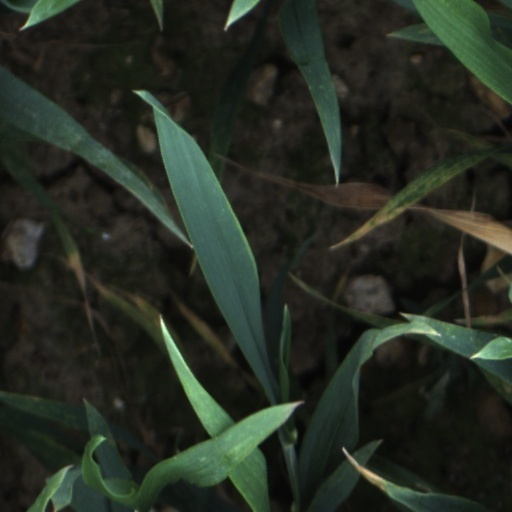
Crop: wheat